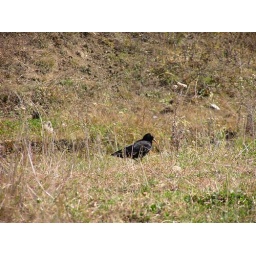
Raven, the national bird of Bhutan found in abundance in Bhumthang only. They have the sharpest brightest red beaks.